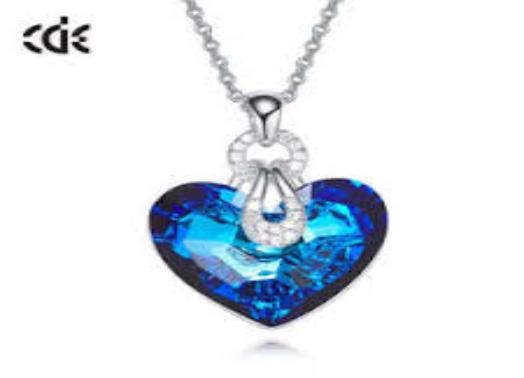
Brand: CDELALA
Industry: Clothes